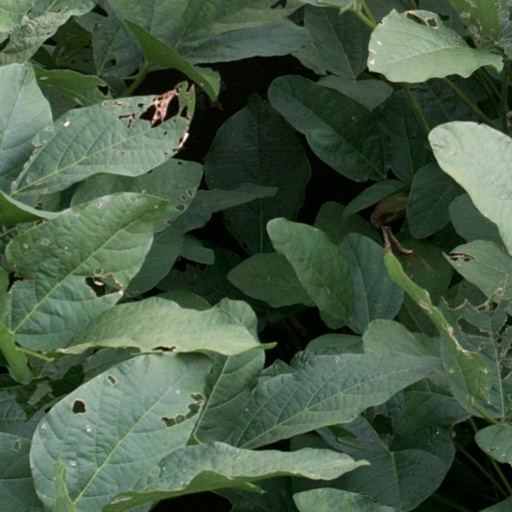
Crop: soybean